Frank Gifford

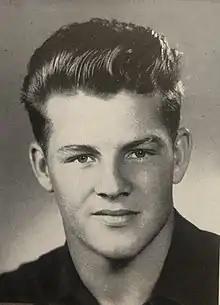
Gifford at USC,

Francis Newton Gifford (August 16, 1930 – August 9, 2015) was an American professional football player, actor, and television sports commentator. After a 12-year playing career as a halfback, flanker and safety for the New York Giants of the National Football League (NFL), he was a play-by-play announcer and commentator for 27 years on ABC's "Monday Night Football".